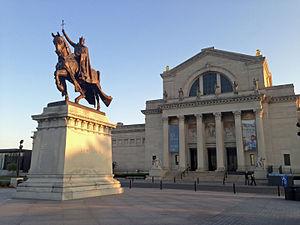
Saint-Louis est une ville indépendante du Missouri, deuxième plus grande ville de cet État américain du Midwest après Kansas City, et un important port sur le Mississippi. Elle est située à la limite orientale de l'État, à 418 km au sud-sud-ouest de Chicago.
L'Apothéose de Saint-Louis est une statue en bronze du roi de France Louis IX, à l'origine du nom de la ville de Saint-Louis dans le Missouri, située devant le musée d'art de Saint-Louis à Forest Park. Elle est l'œuvre du sculpteur américain Charles Henry Niehaus.